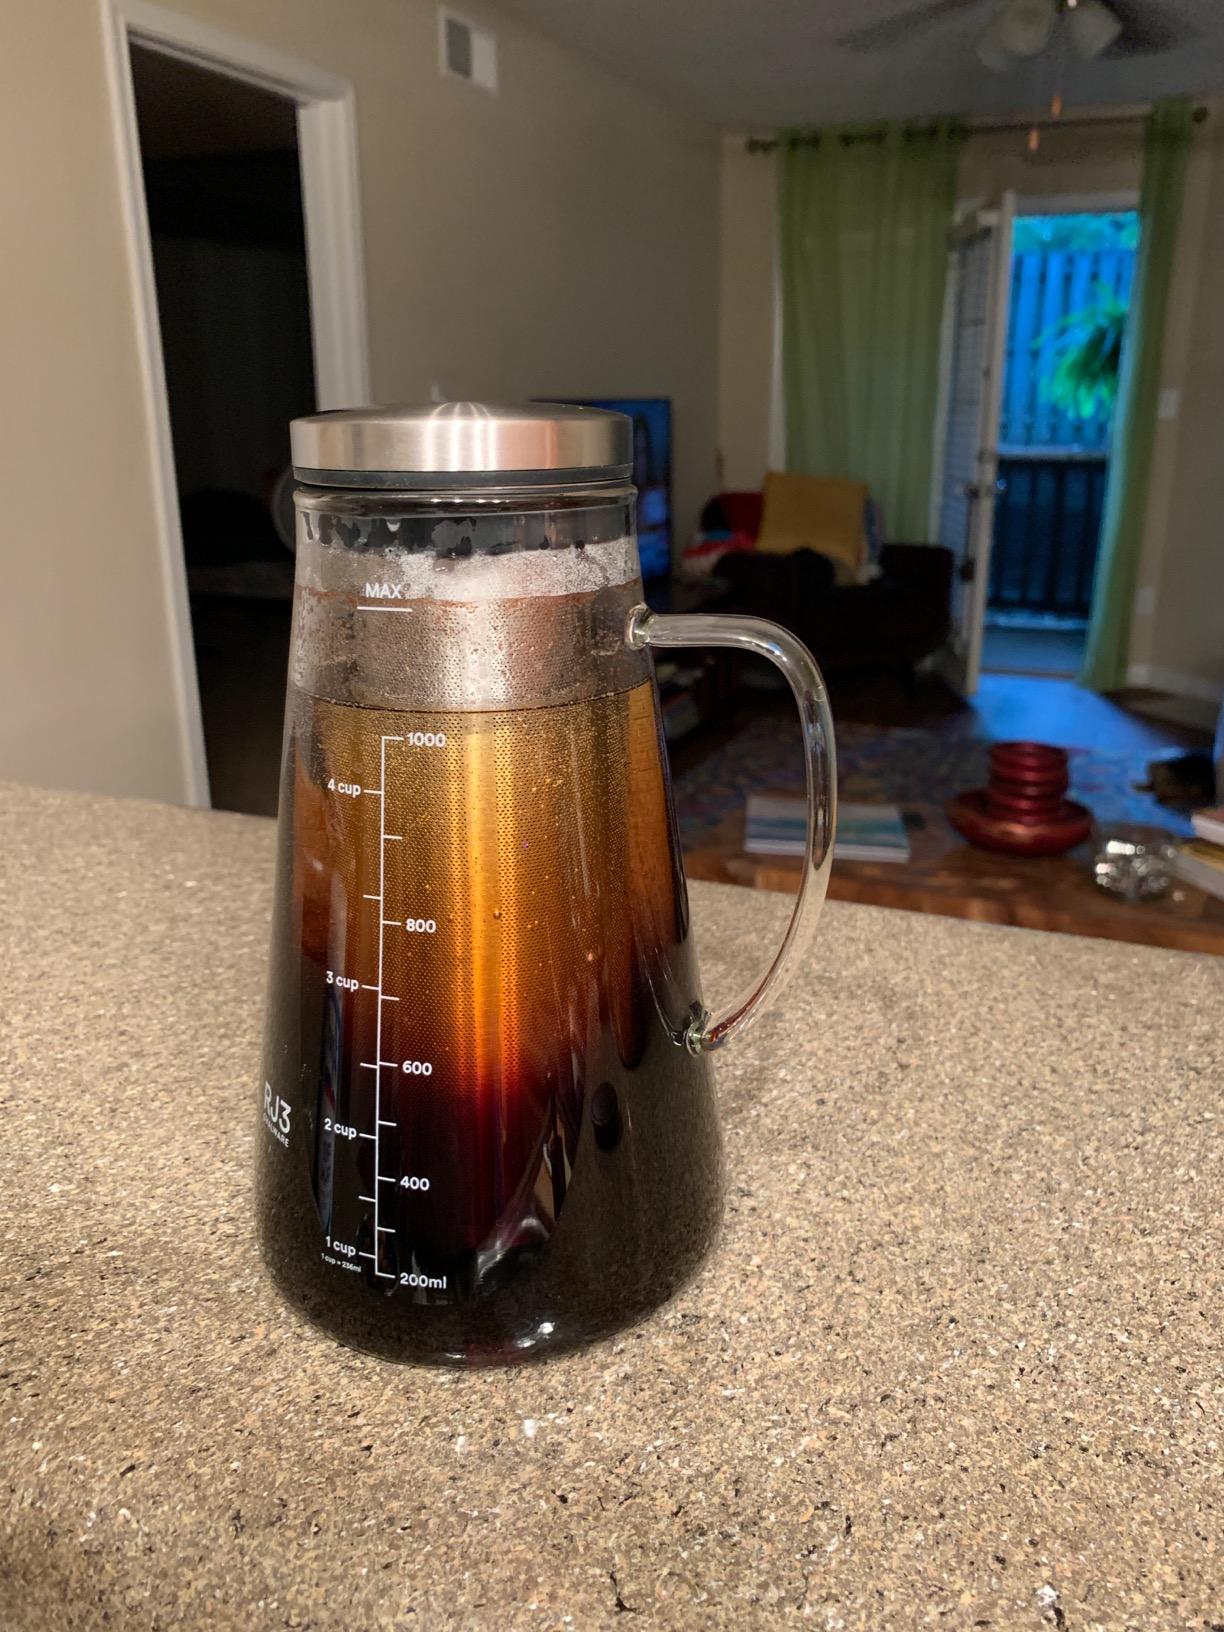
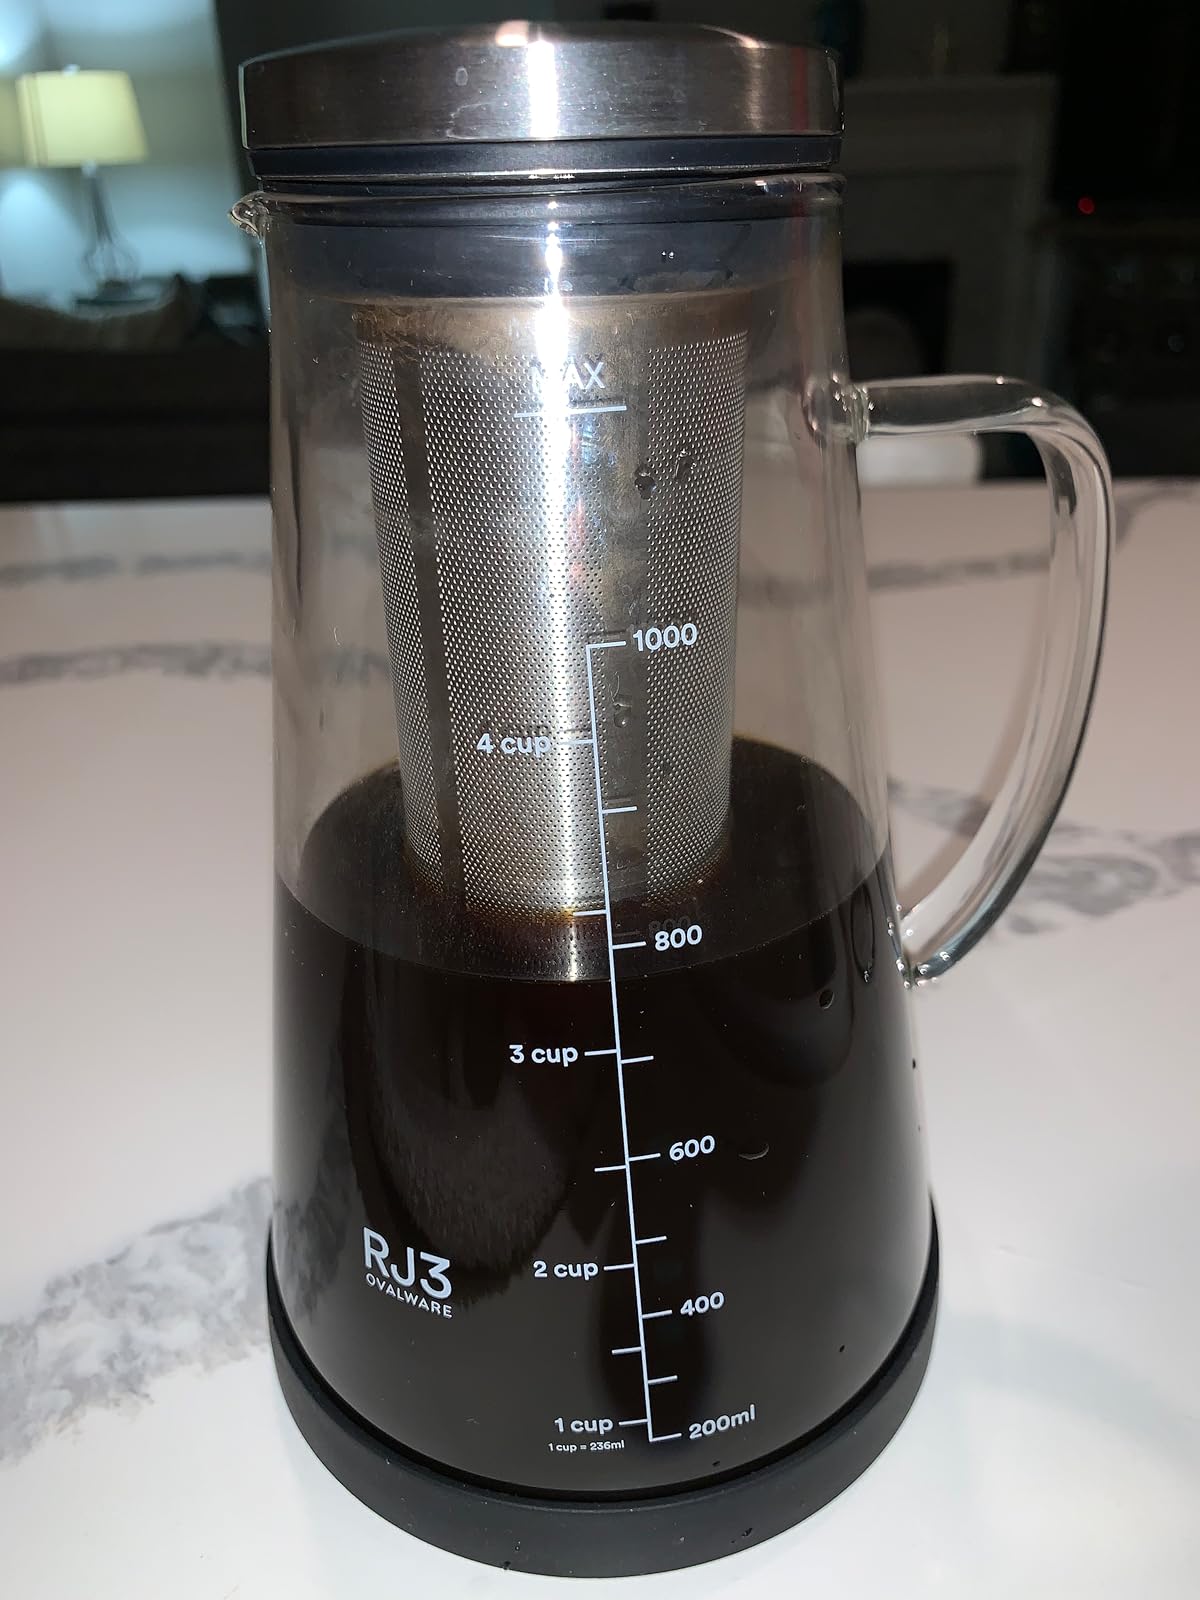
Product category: items_tea
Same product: yes